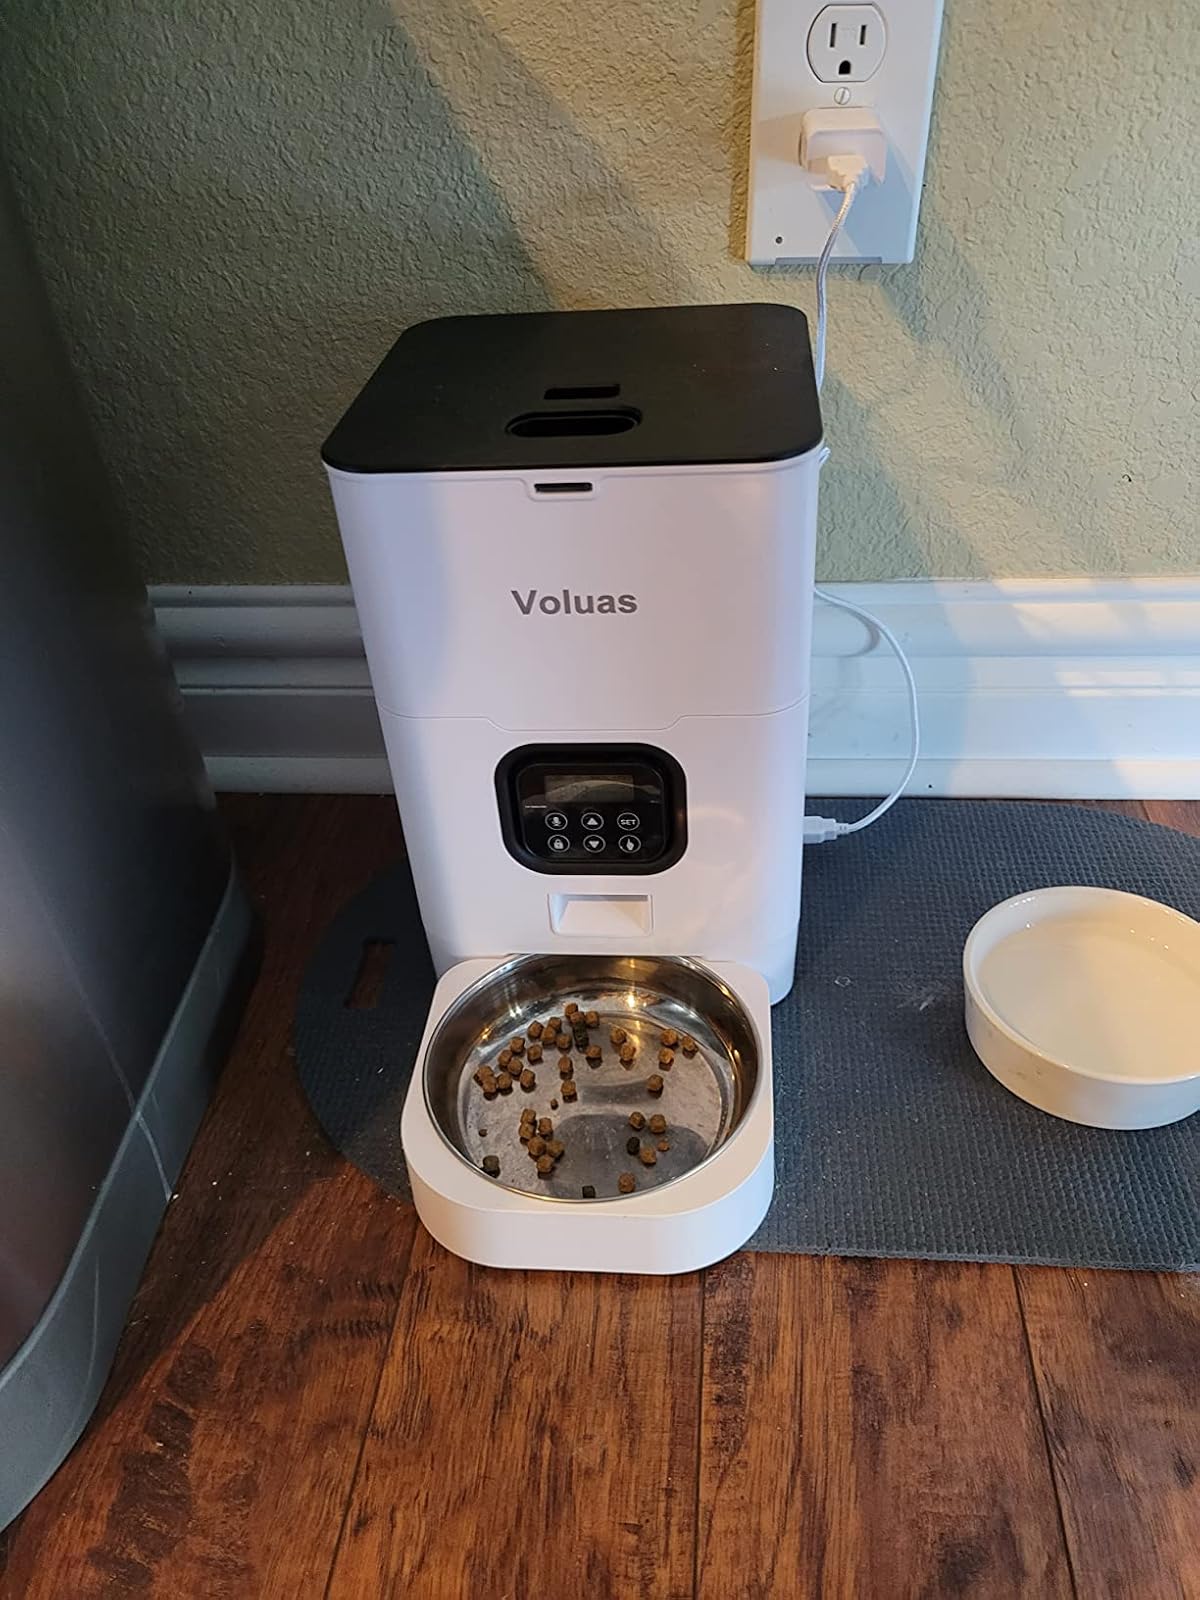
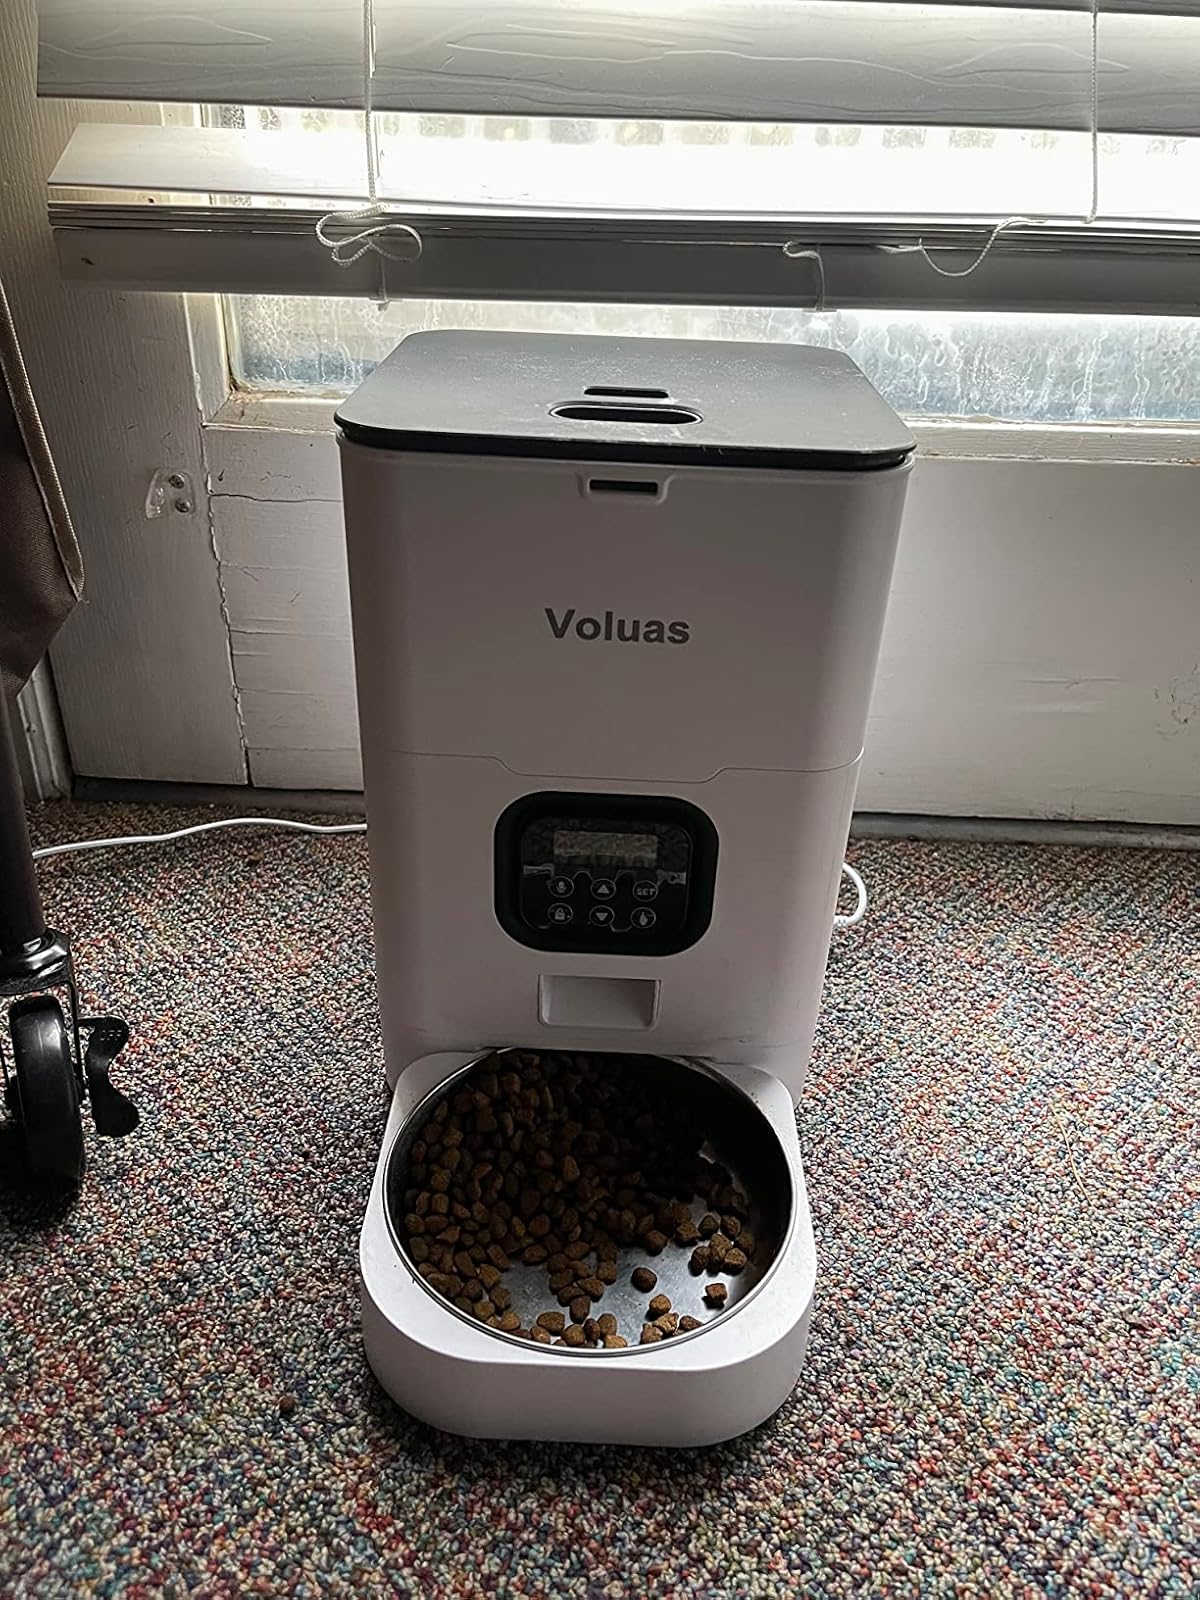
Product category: items_feeder
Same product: yes